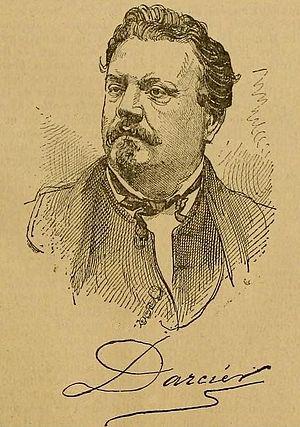
Portrait de Joseph Darcier.
Joseph Lemaire, dit Joseph Darcier, né le 5 mars 1819 à Paris où il est mort le 21 décembre 1883, est un enseignant de chant et musique, acteur de théâtre, chanteur, chansonnier, musicien, compositeur et goguettier français.